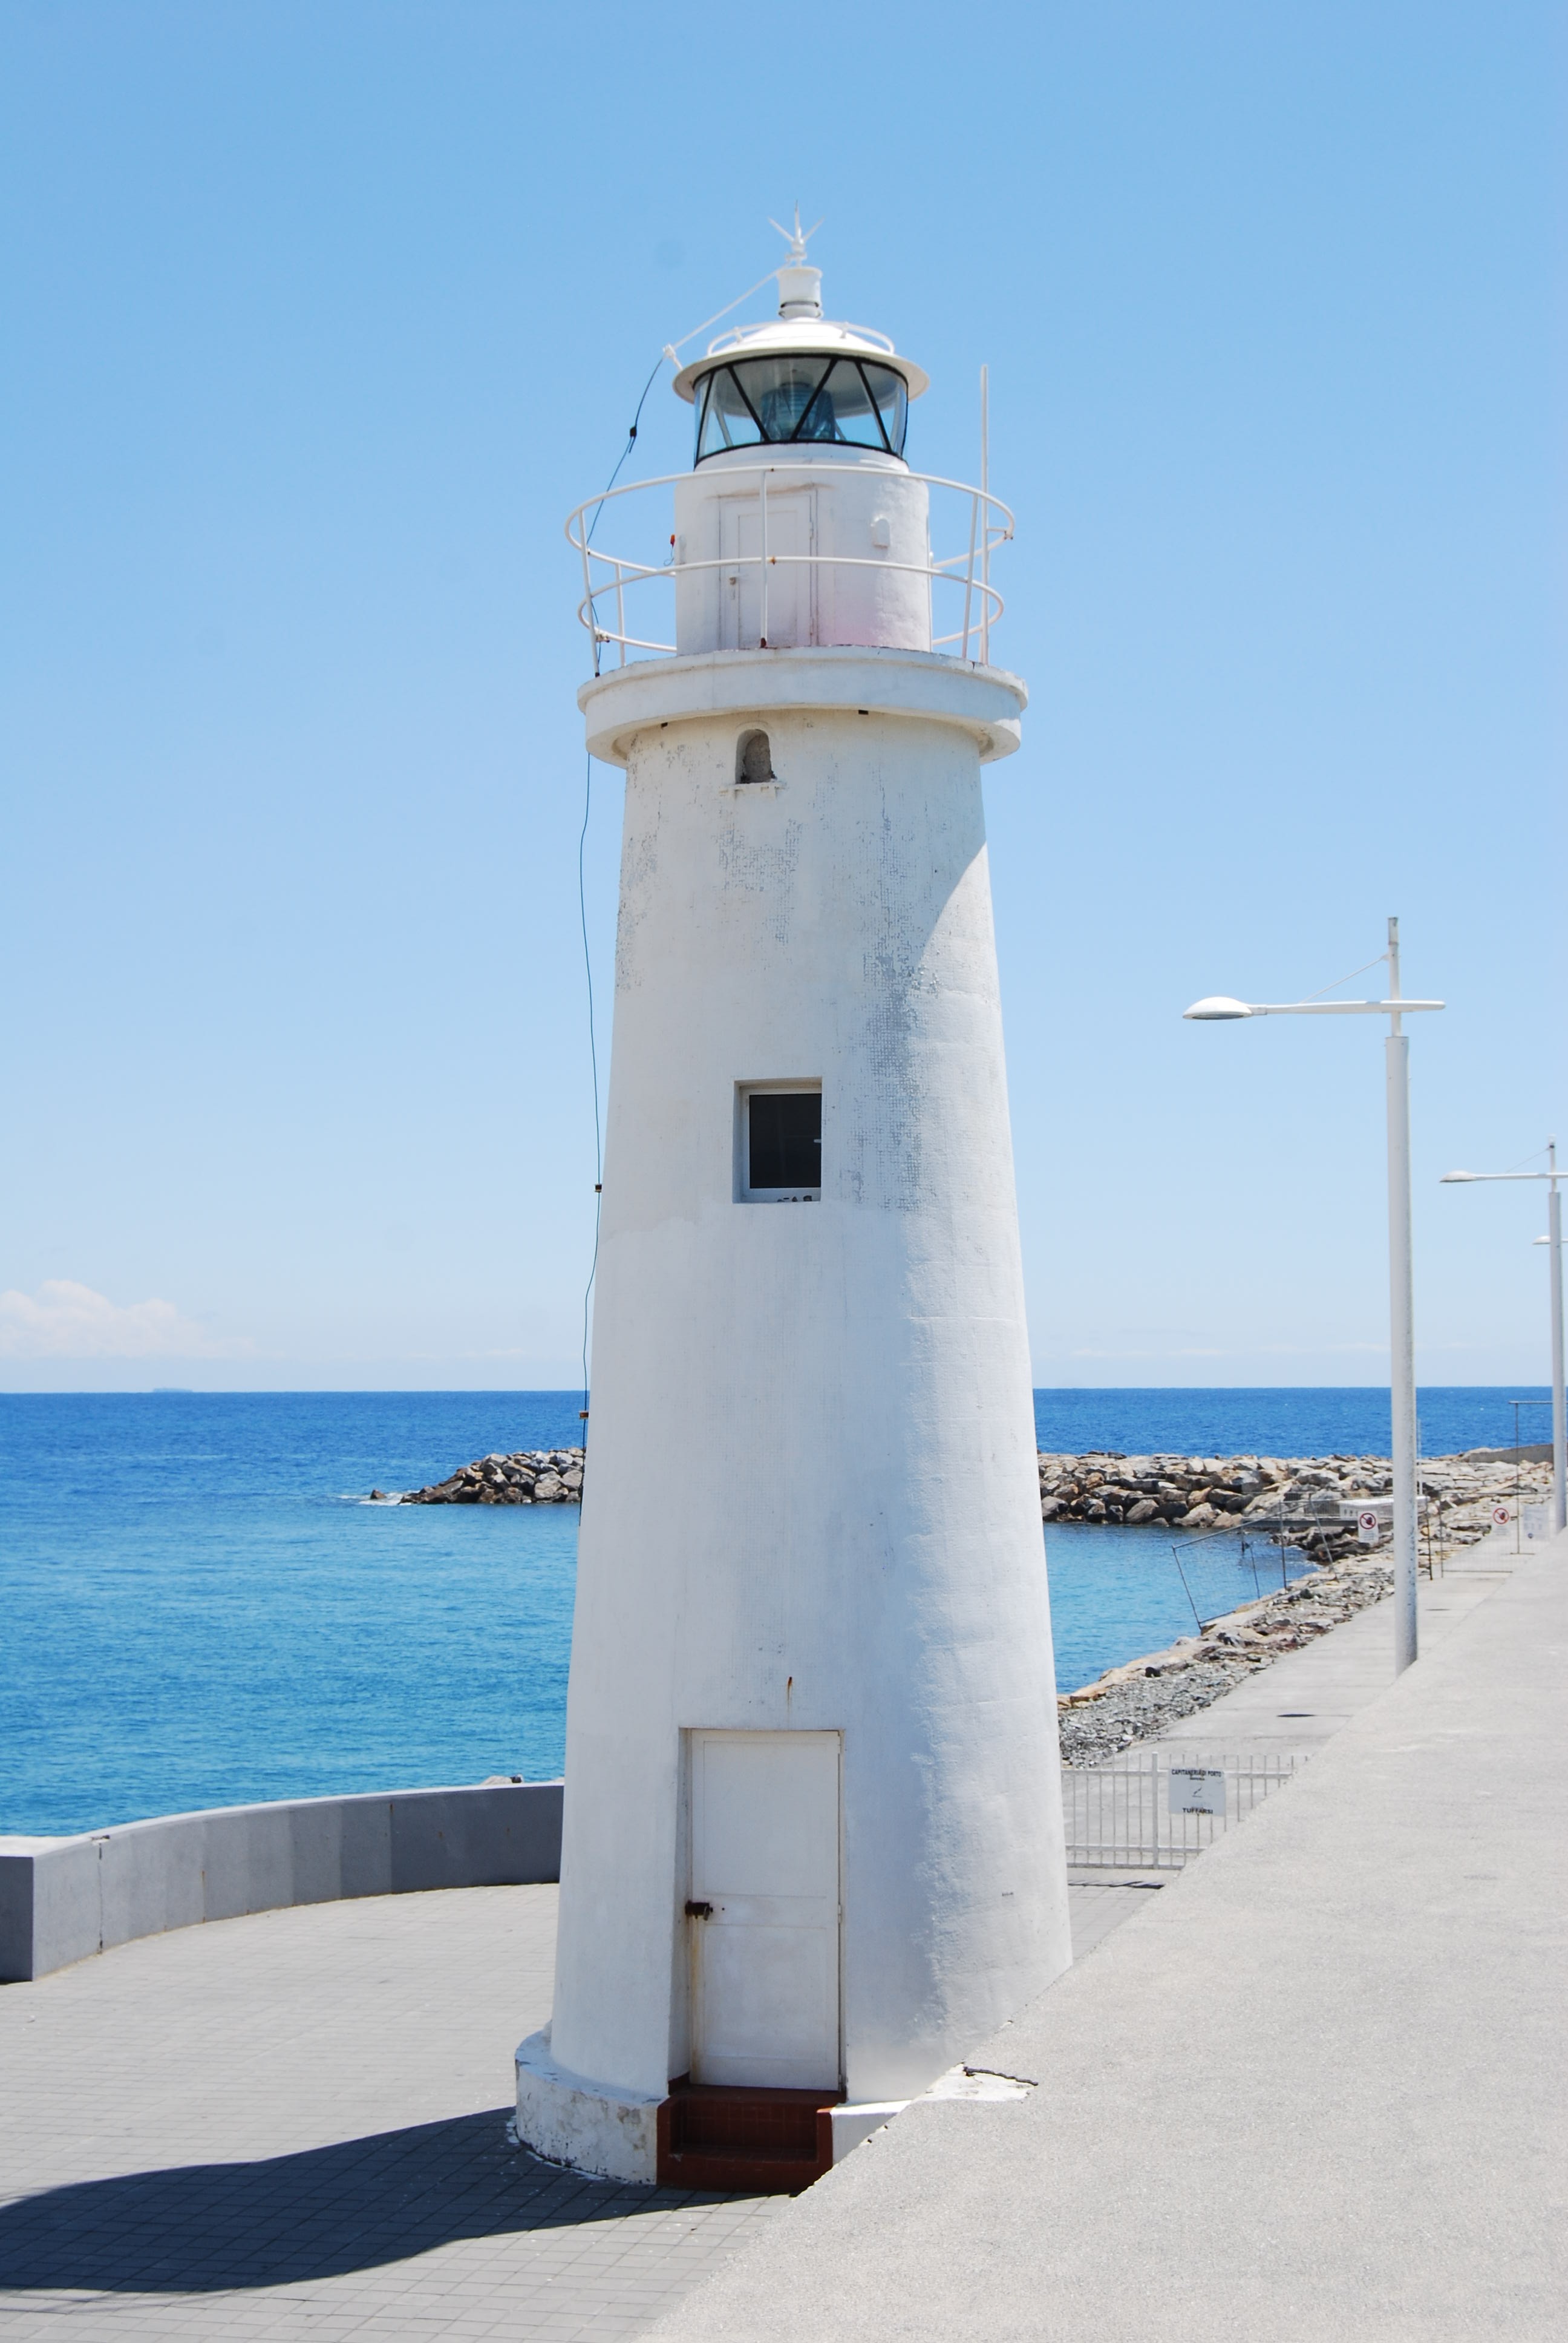
beach, sea, coast, water, ocean, lighthouse, panorama, summer, vacation, tower, holiday, italy, blue, port, holidays, cape, control tower